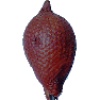
Label: salak